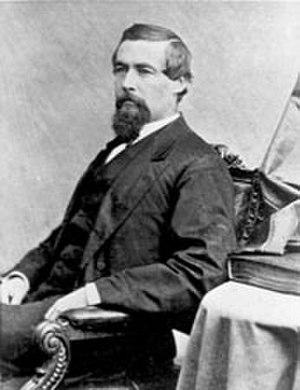
Depuis l'indépendance des États-Unis, l'État du Maryland élit deux sénateurs, membres du Sénat fédéral.